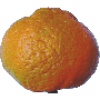
Label: Mandarine 1